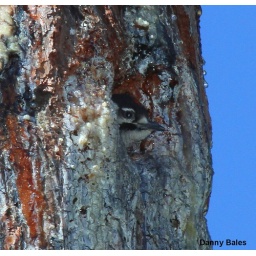
Endangered Red-cockaded male chick peeking out of cavity surrounded by pine sap.....